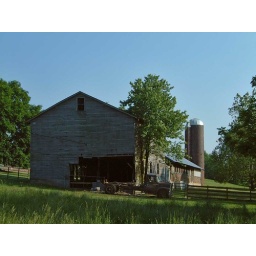
Old barn and truck down 611 road close to my cabin in New Market Va.